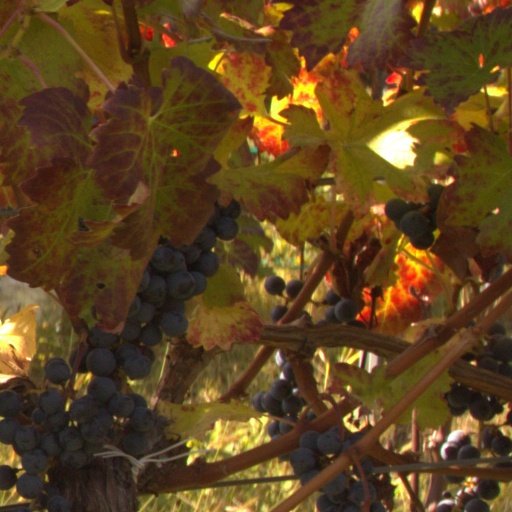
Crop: grape